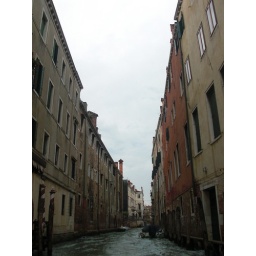
we were on a boat going around venice its incredible how there are no cars and barely streets